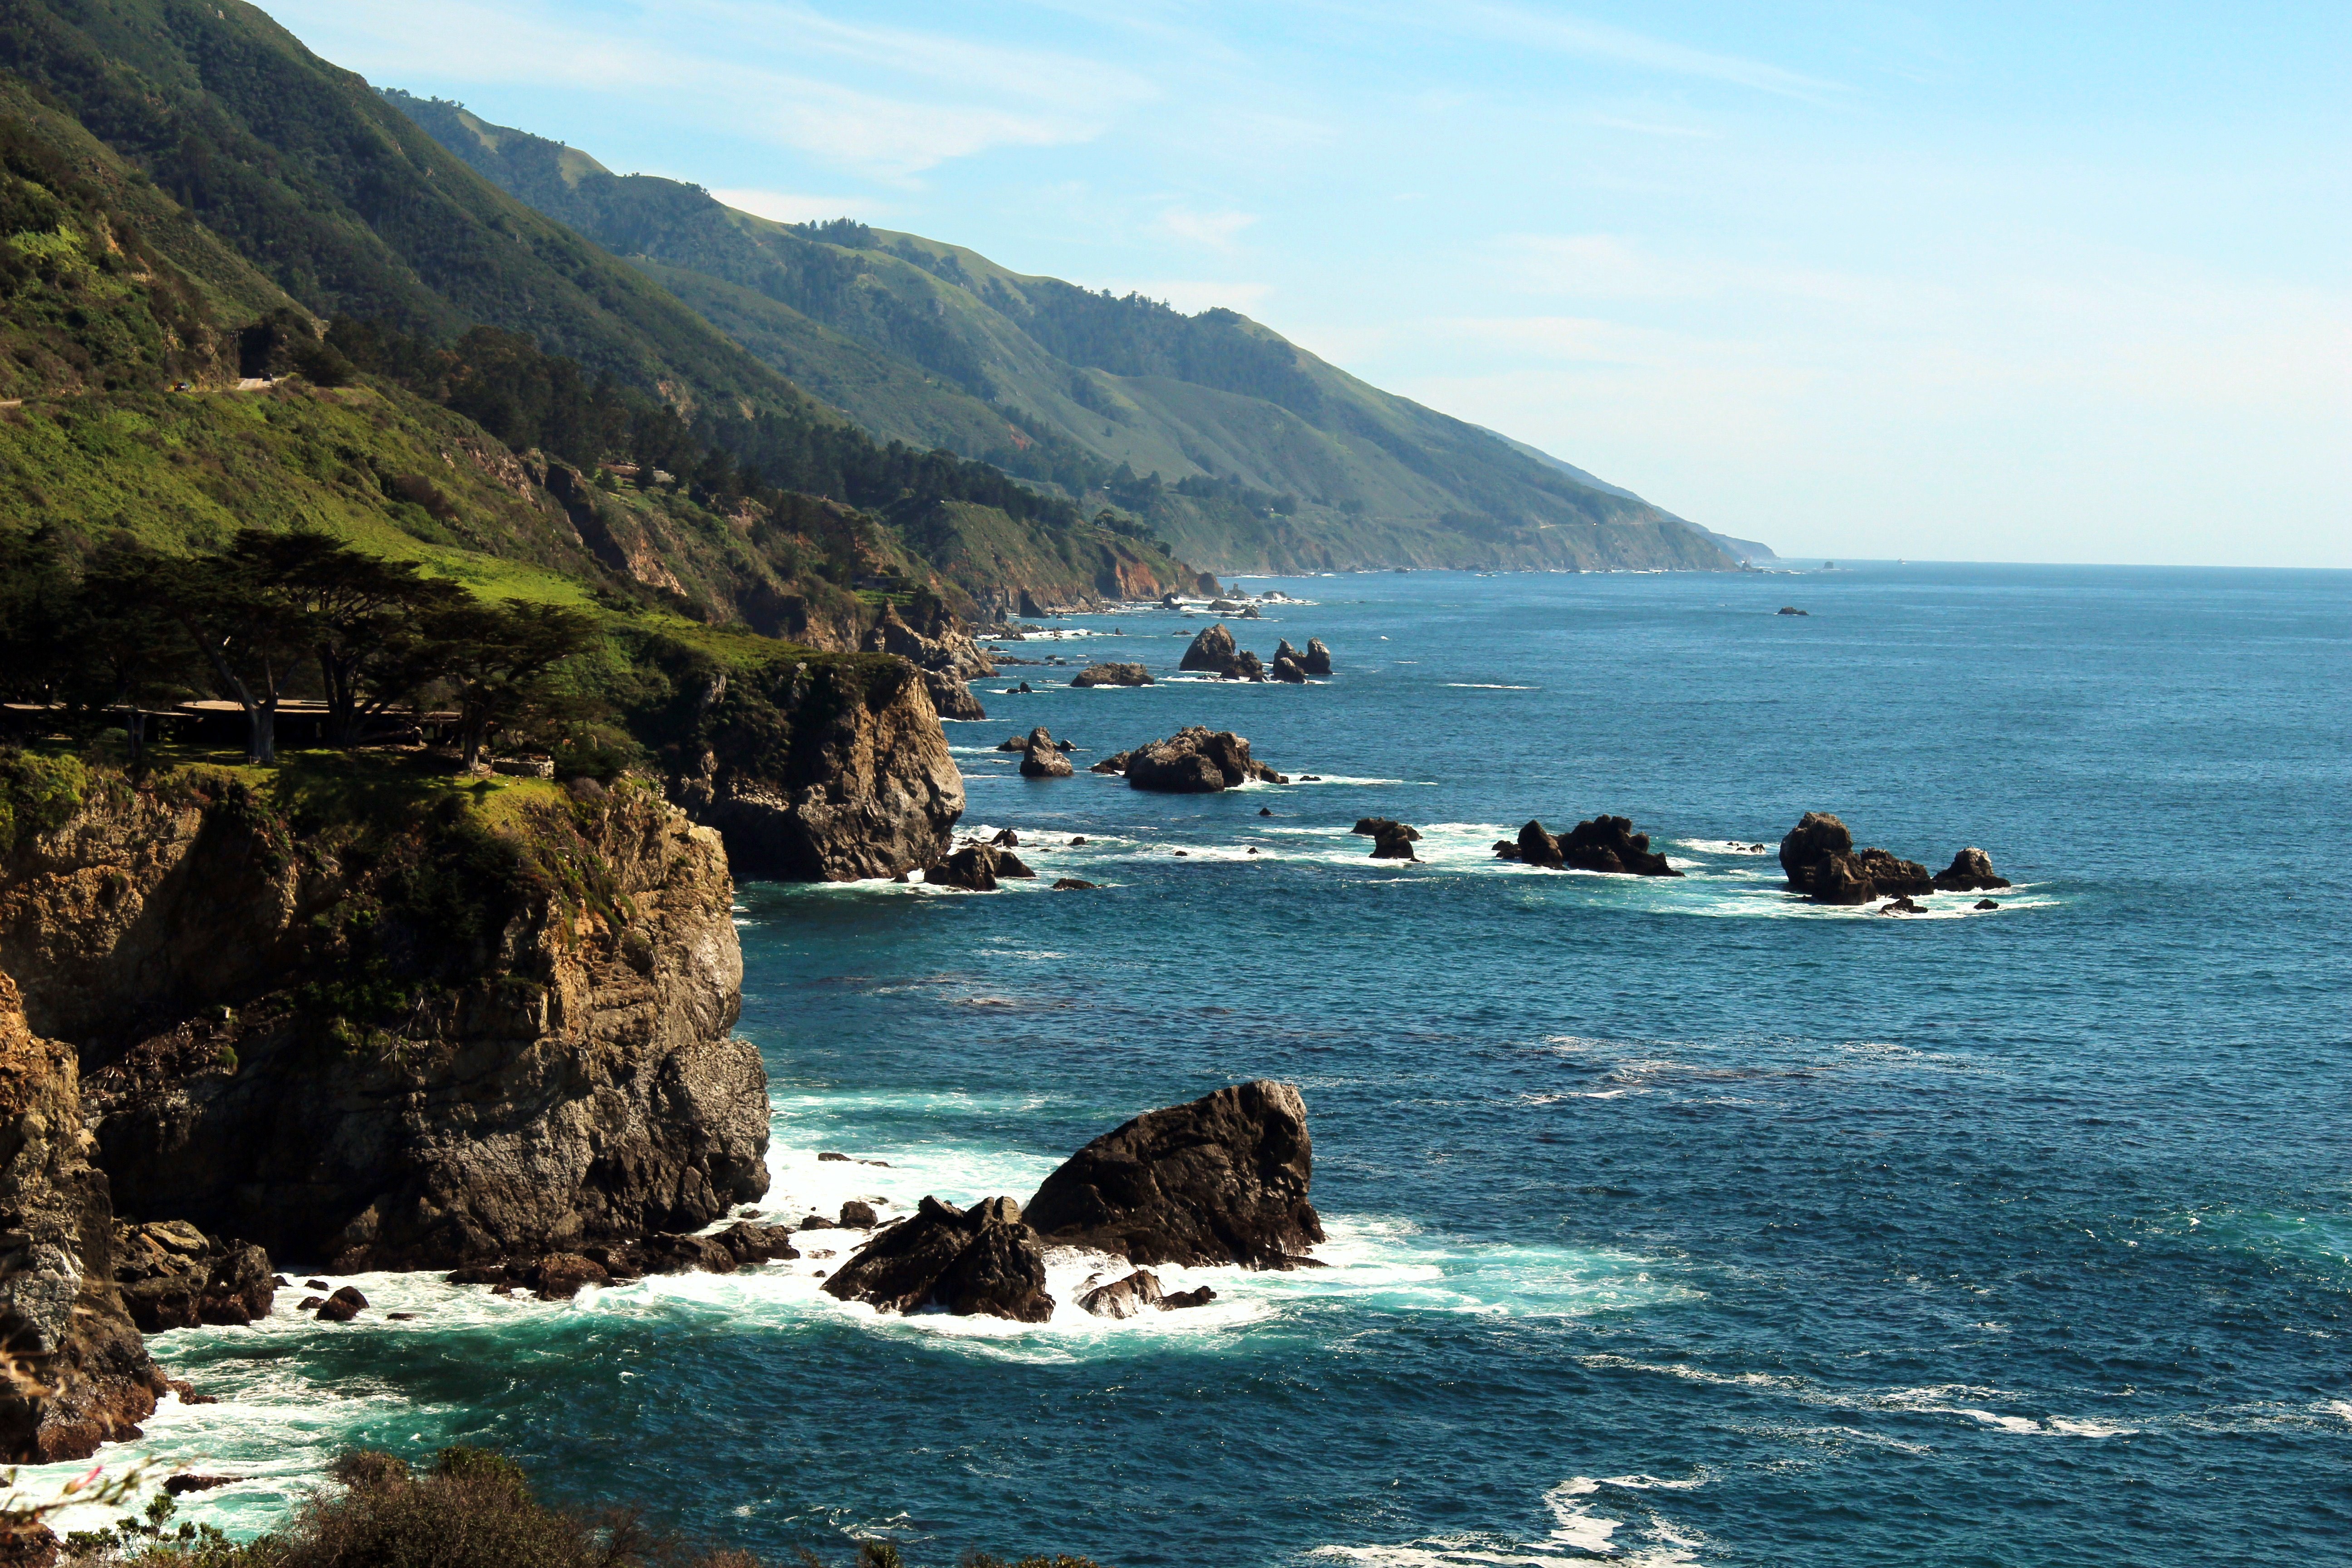
beach, sea, coast, rock, ocean, shore, wave, vacation, cliff, cove, vehicle, bay, terrain, body of water, cape, islet, landform, geographical feature, wind wave